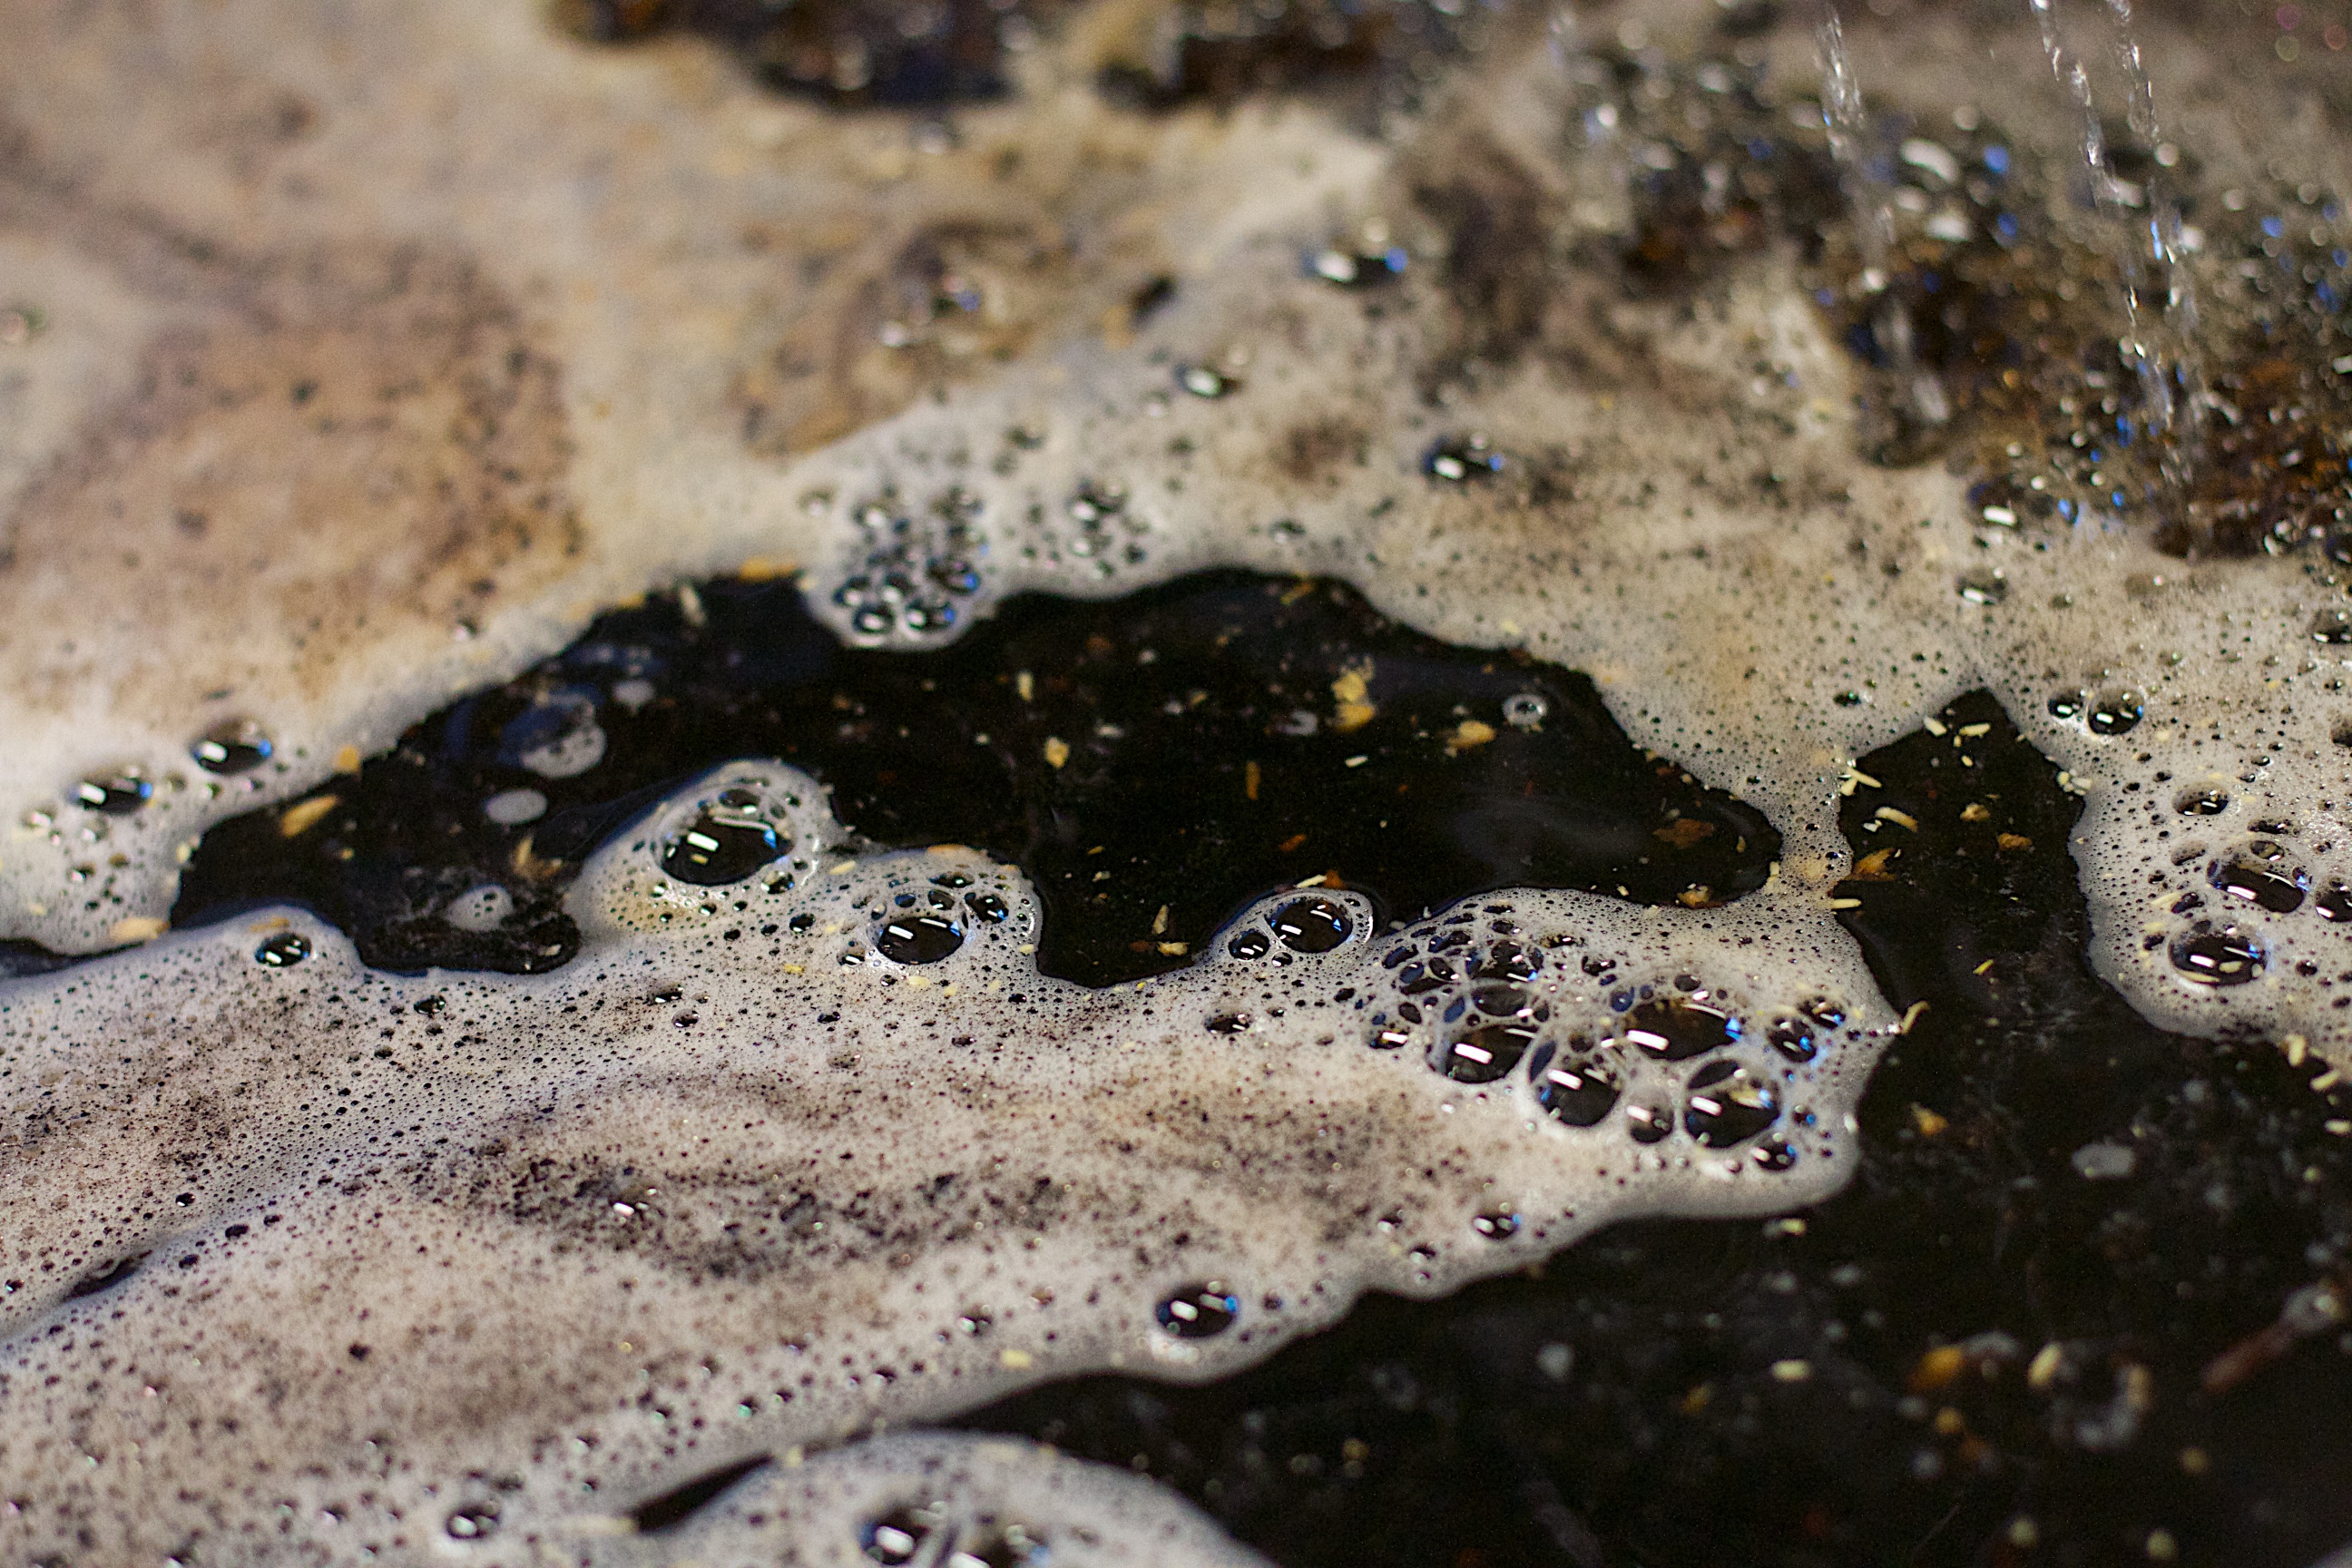
nature, wildlife, biology, amphibian, fauna, beer, close up, thatbrewery, beardbrew, macro photography, marine biology